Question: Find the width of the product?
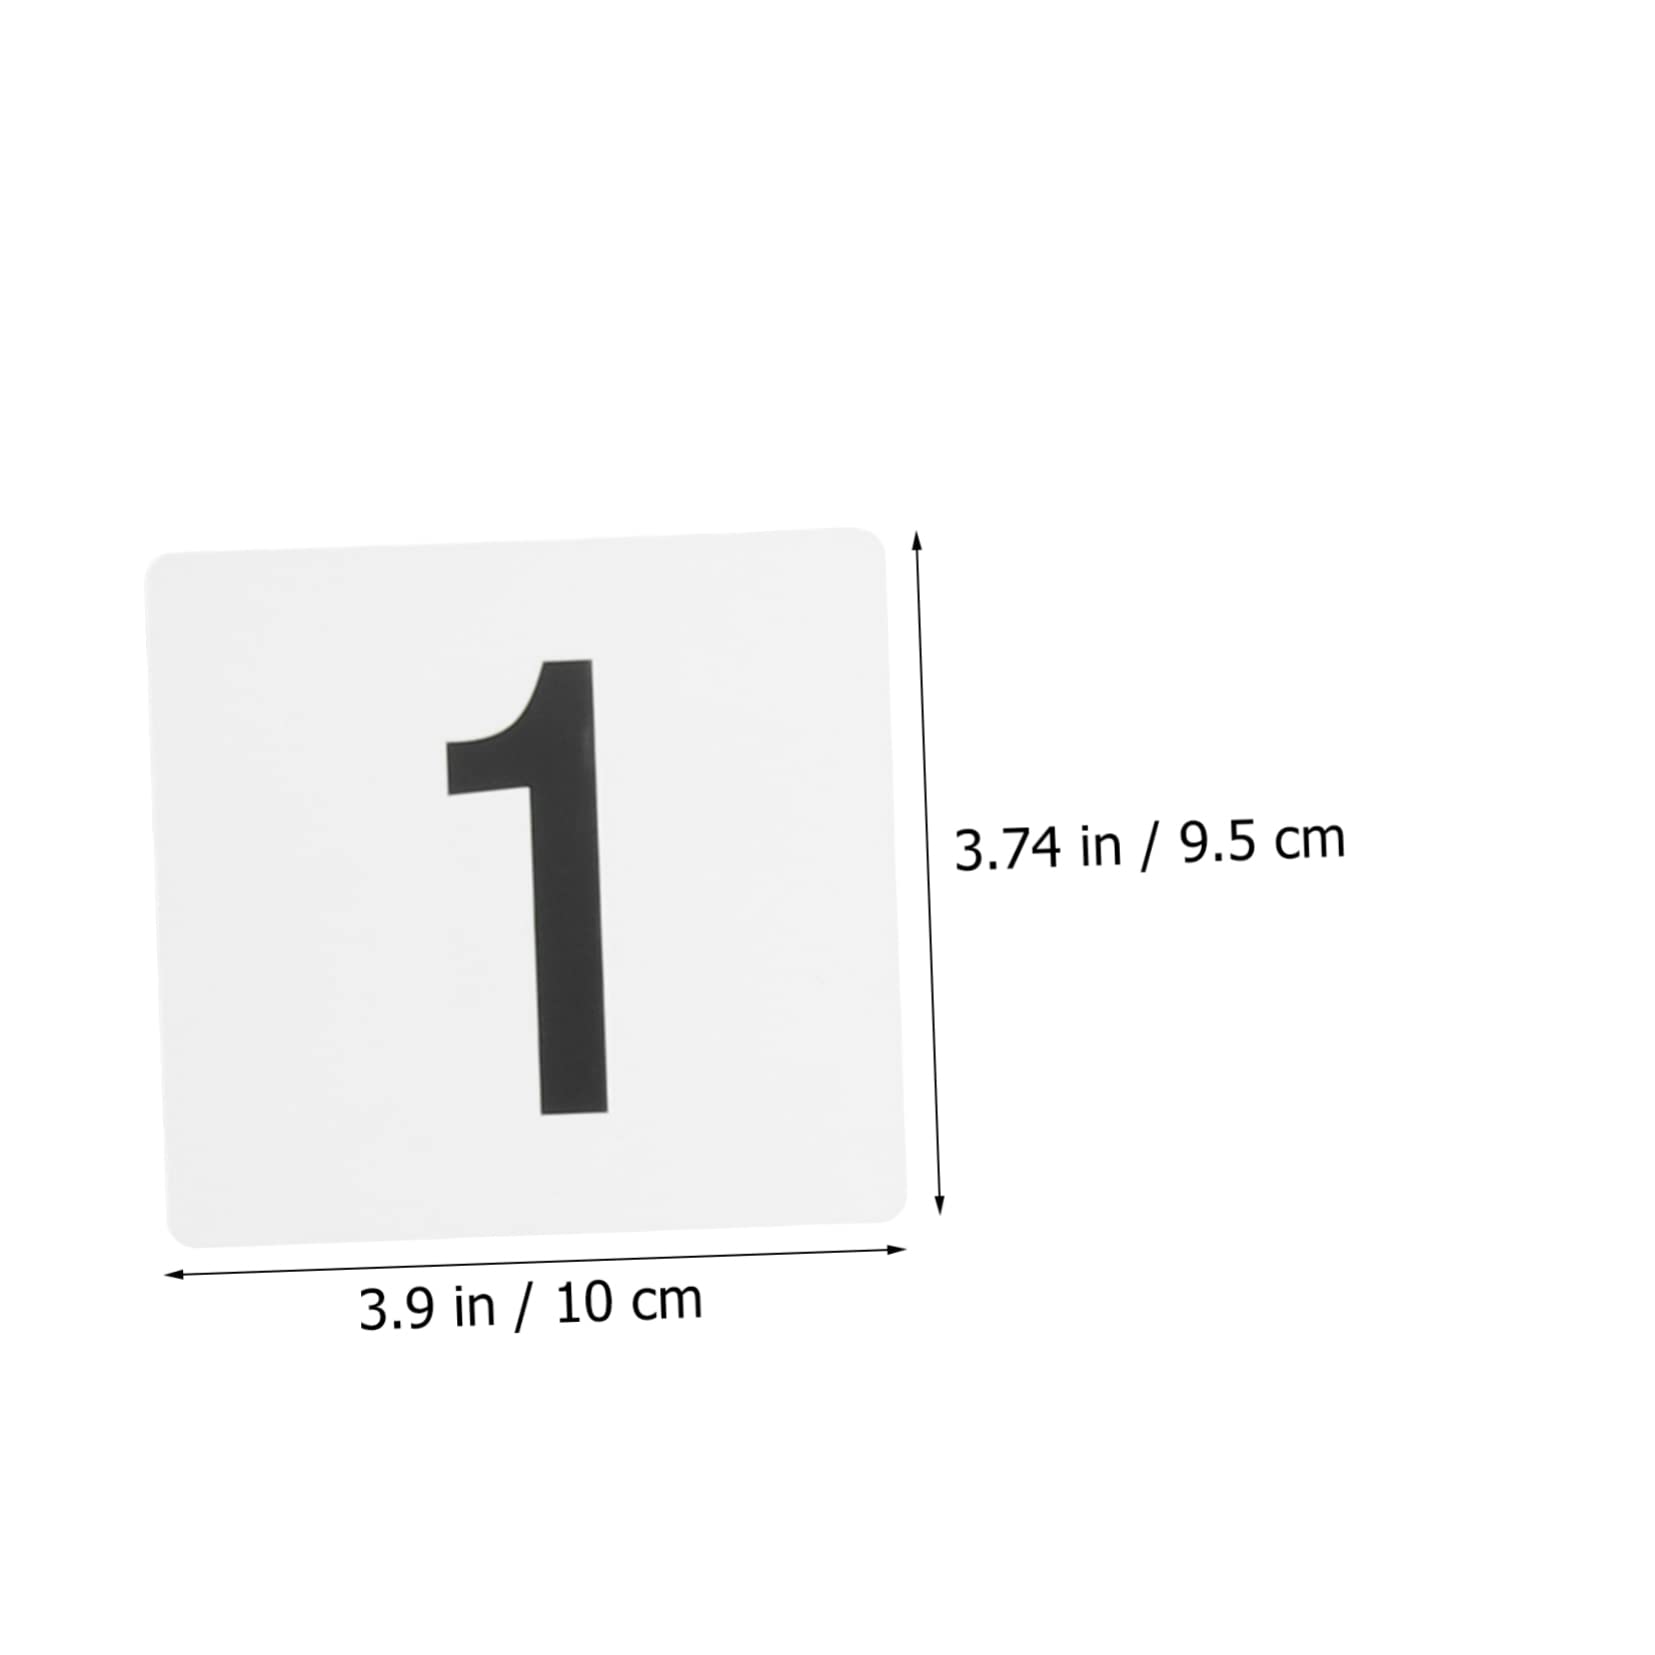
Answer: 3.9 inch